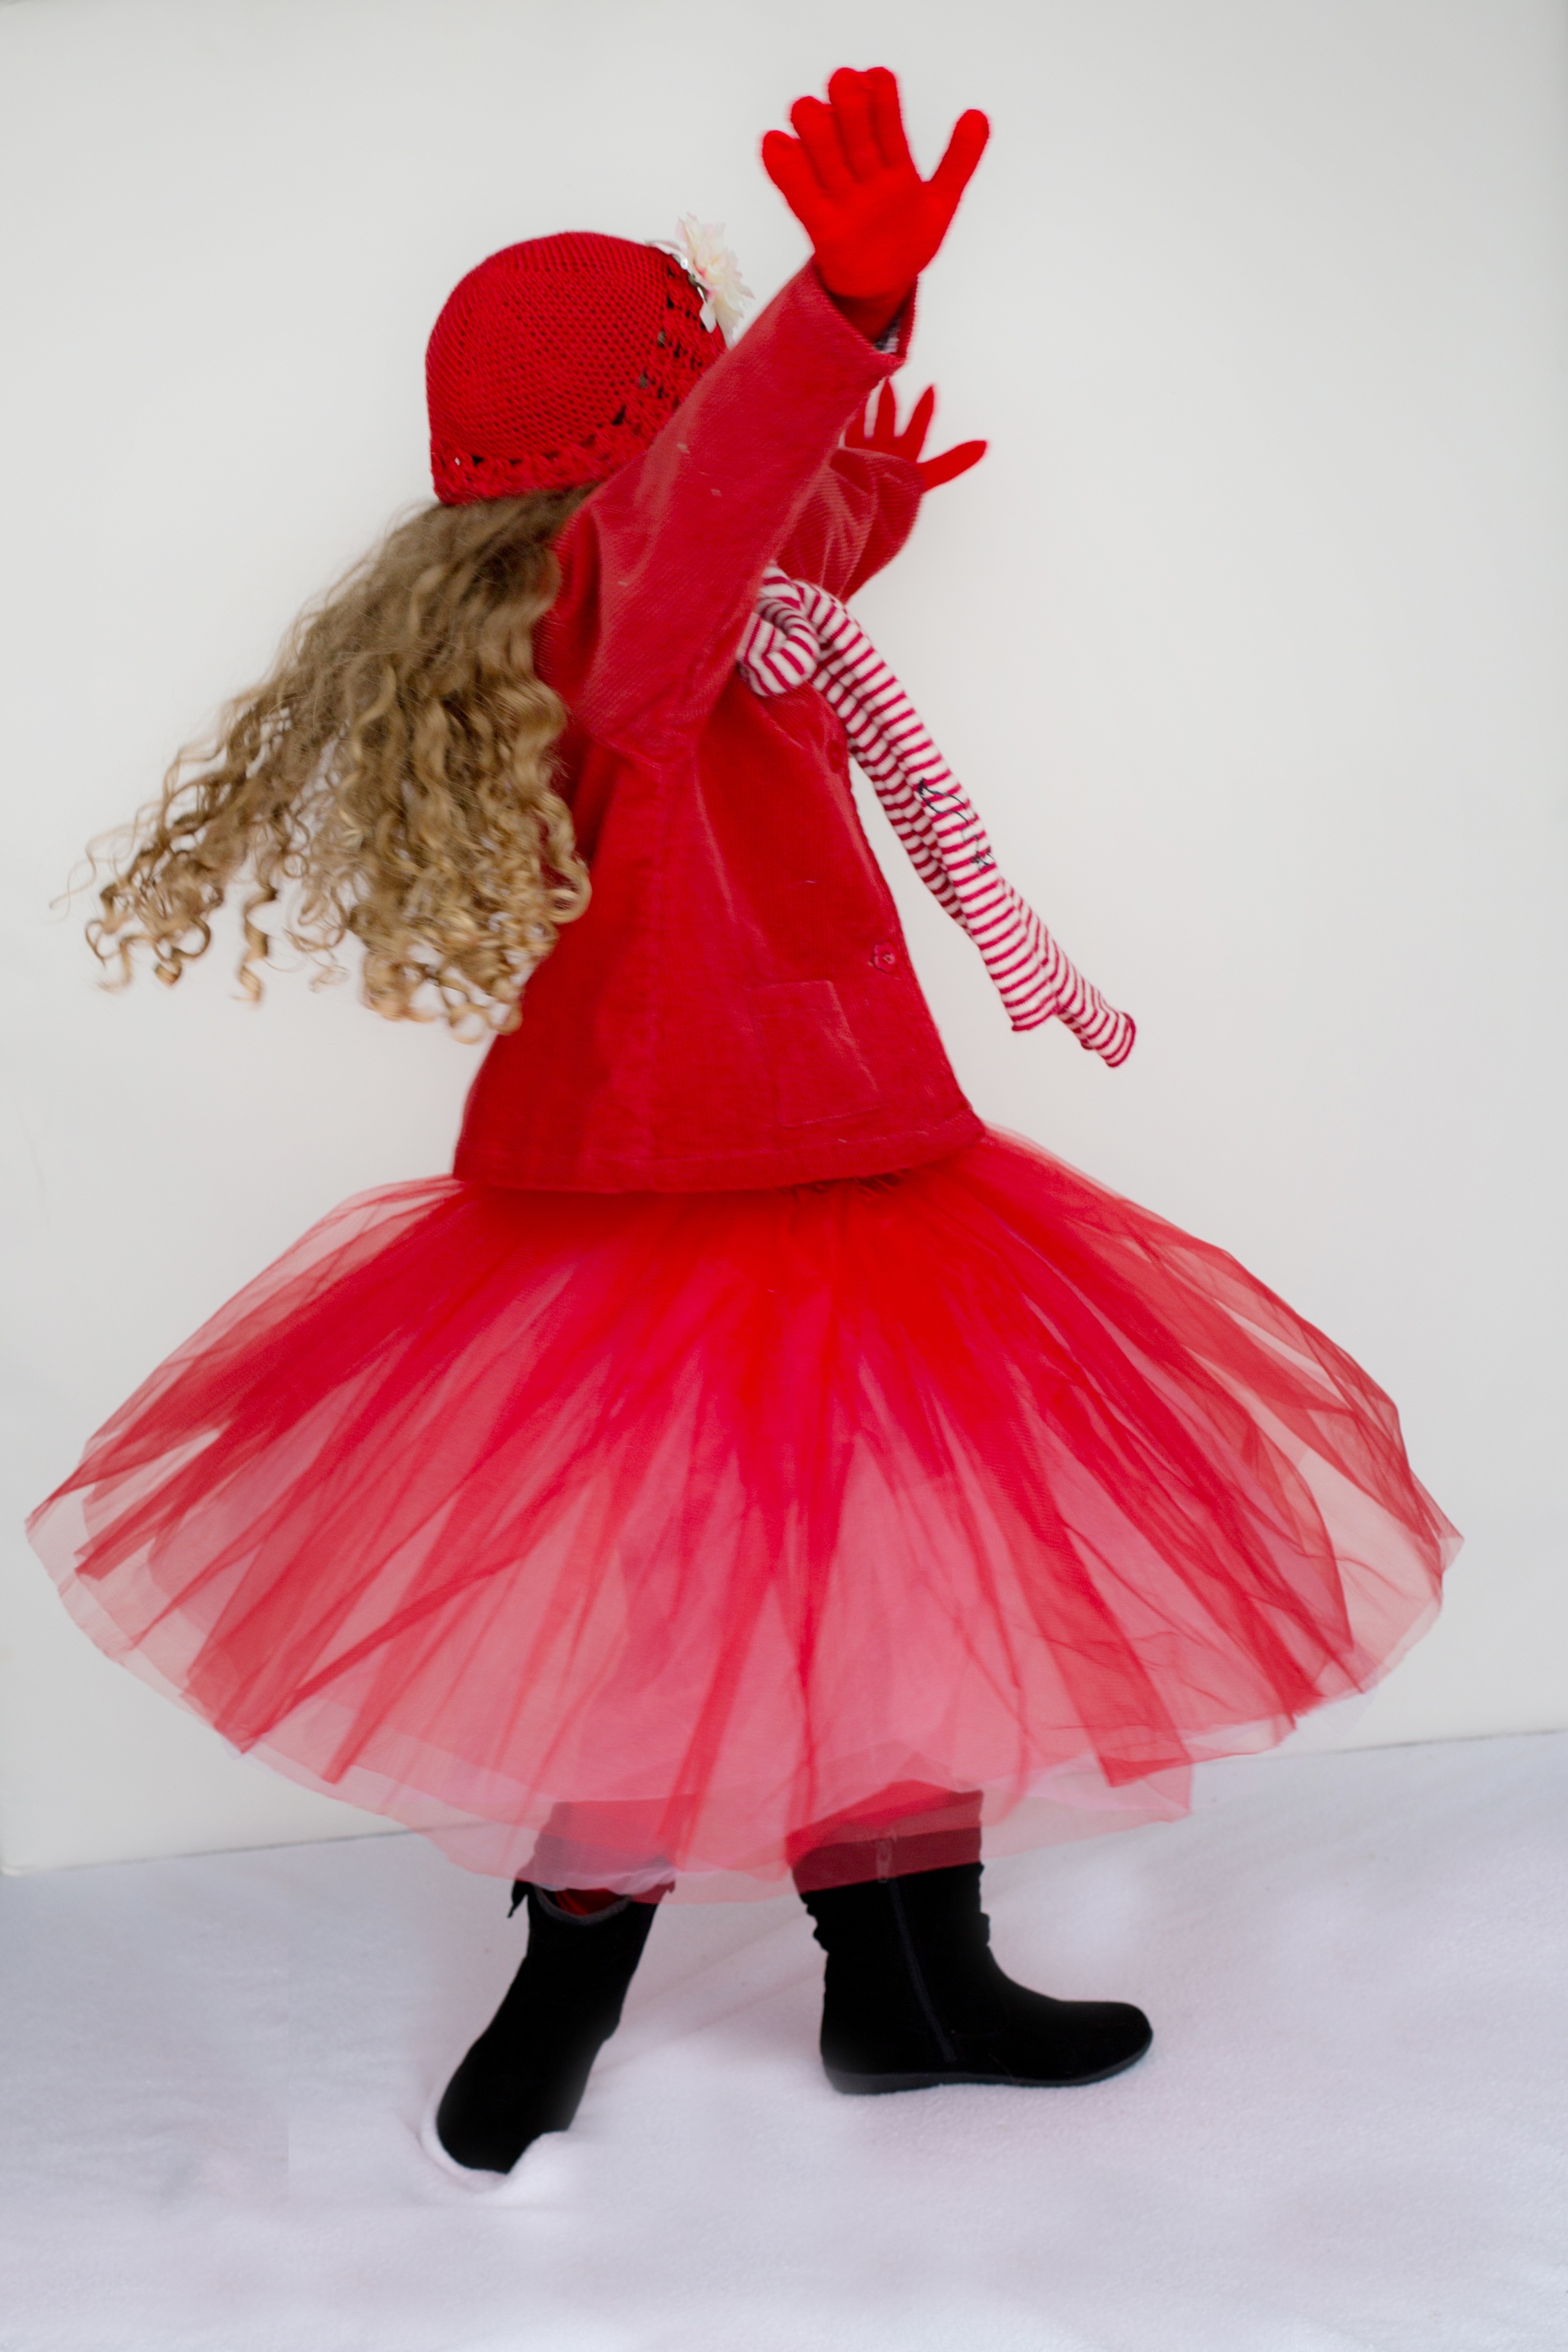
winter, girl, cute, dance, red, child, spinning, childhood, dress, happy, little, joy, dancing, costume, little girl, twirling, costume design, dance dress, ballet tutu, red tutu